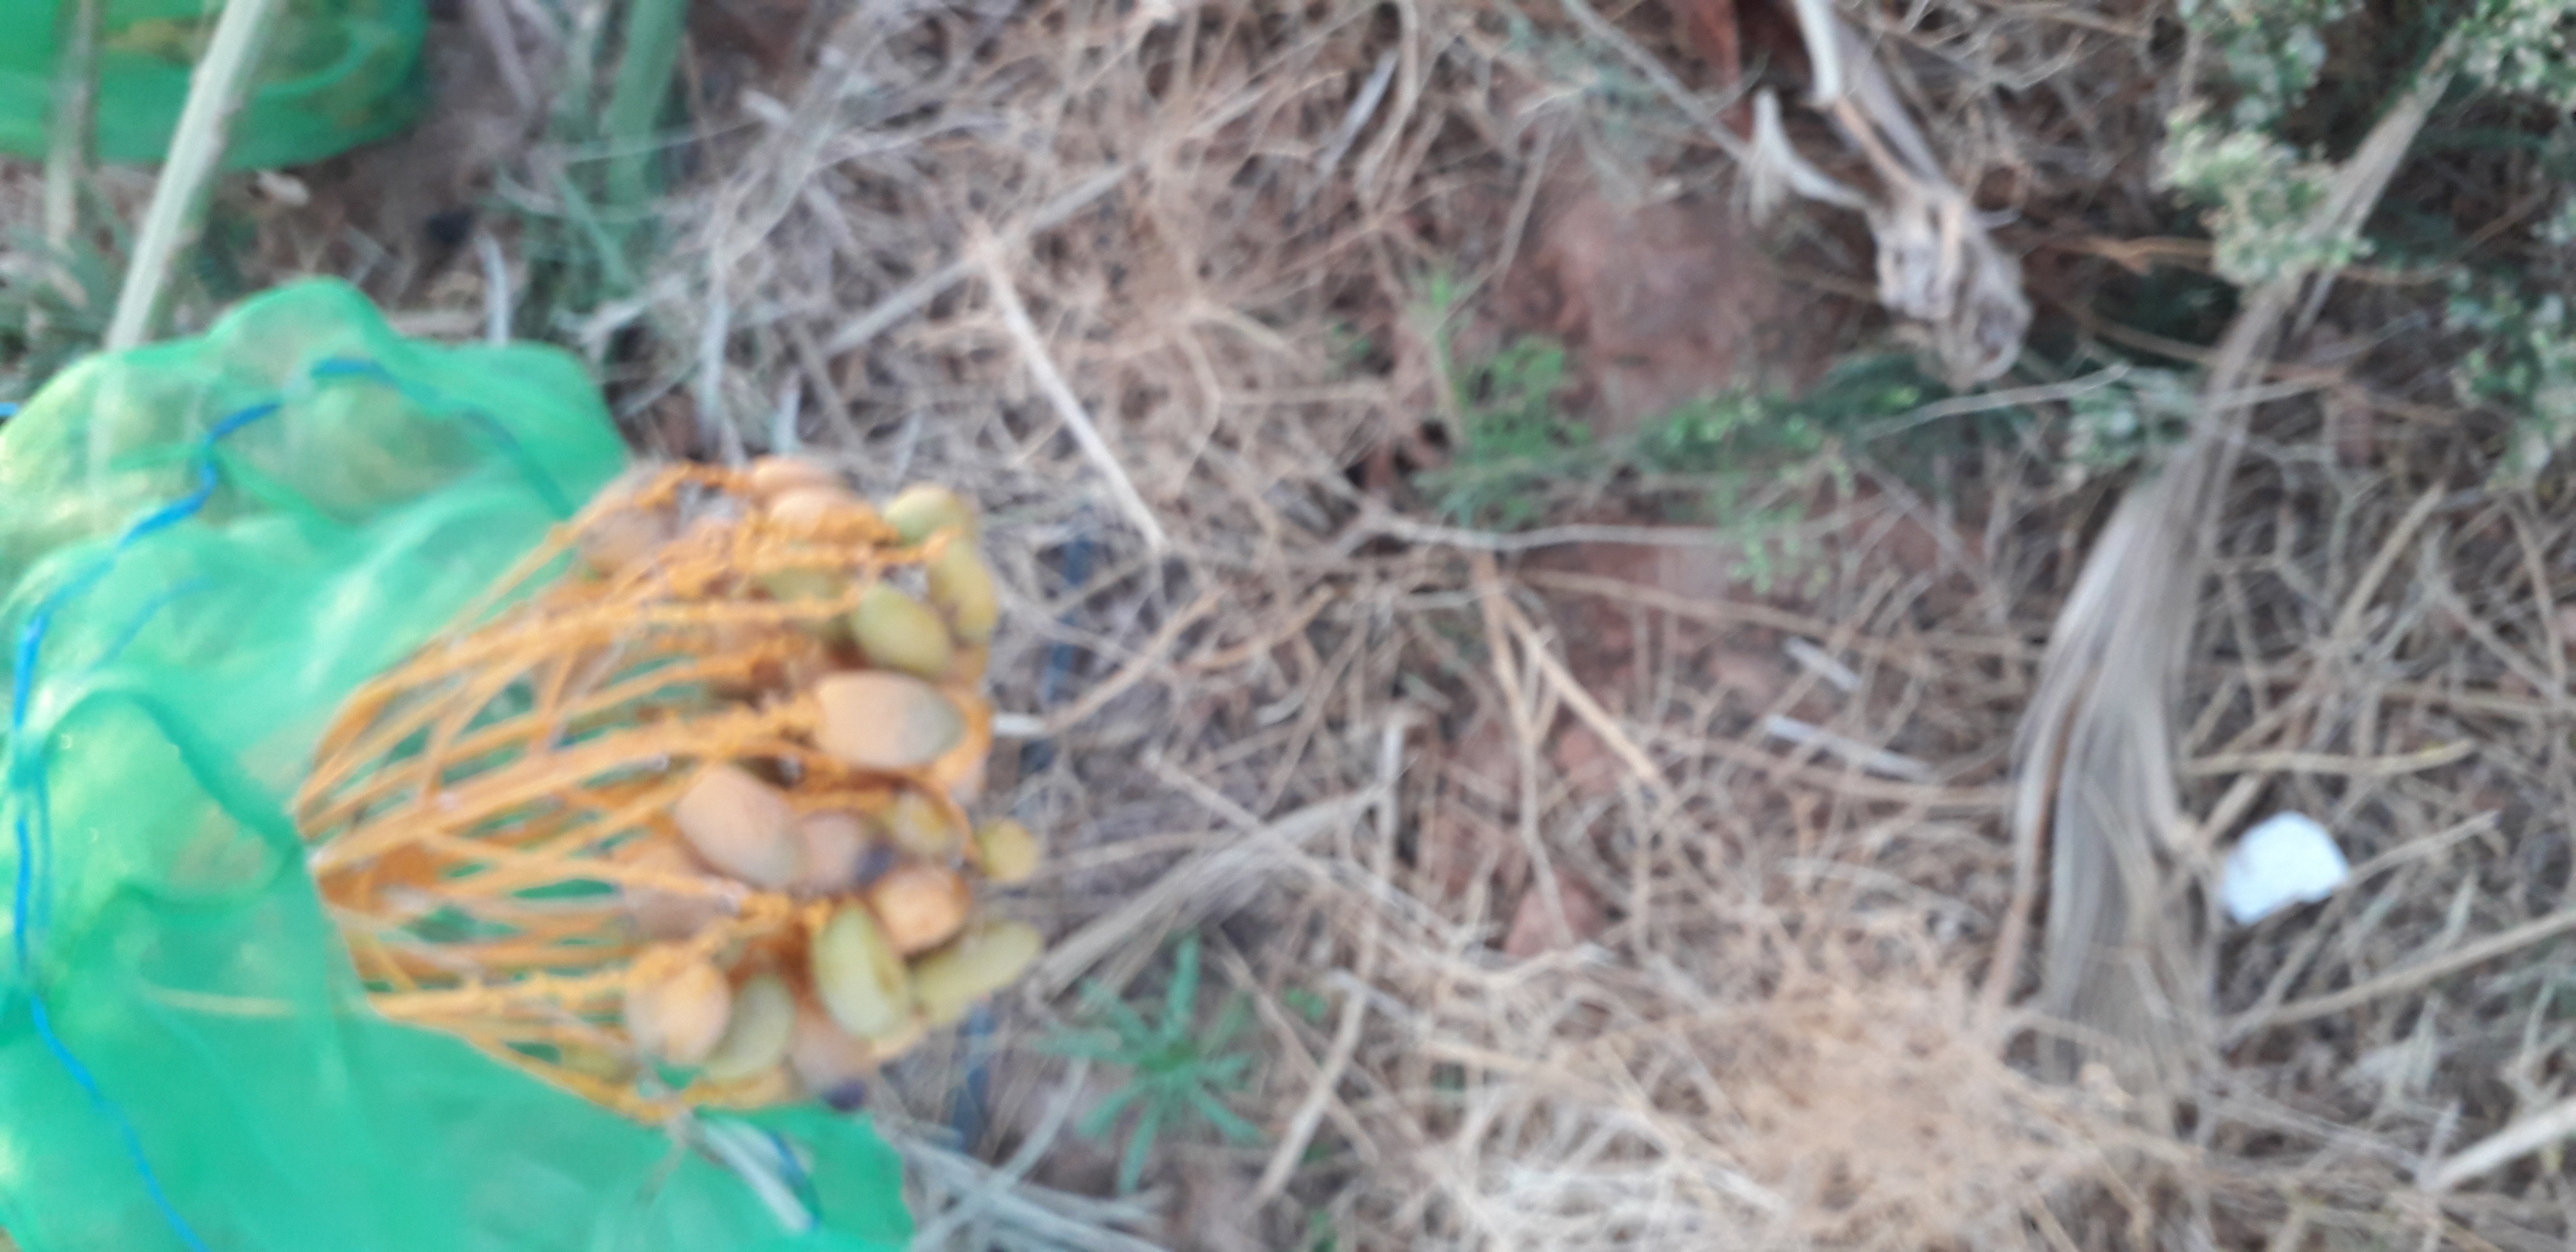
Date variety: Boumajhoul